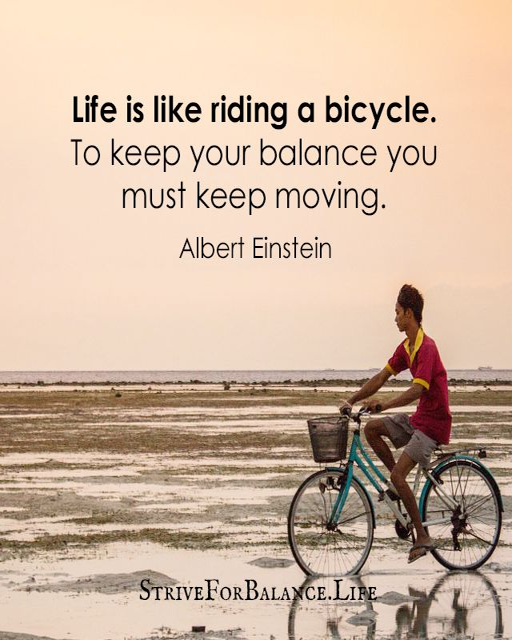
life is like riding a bicycle .